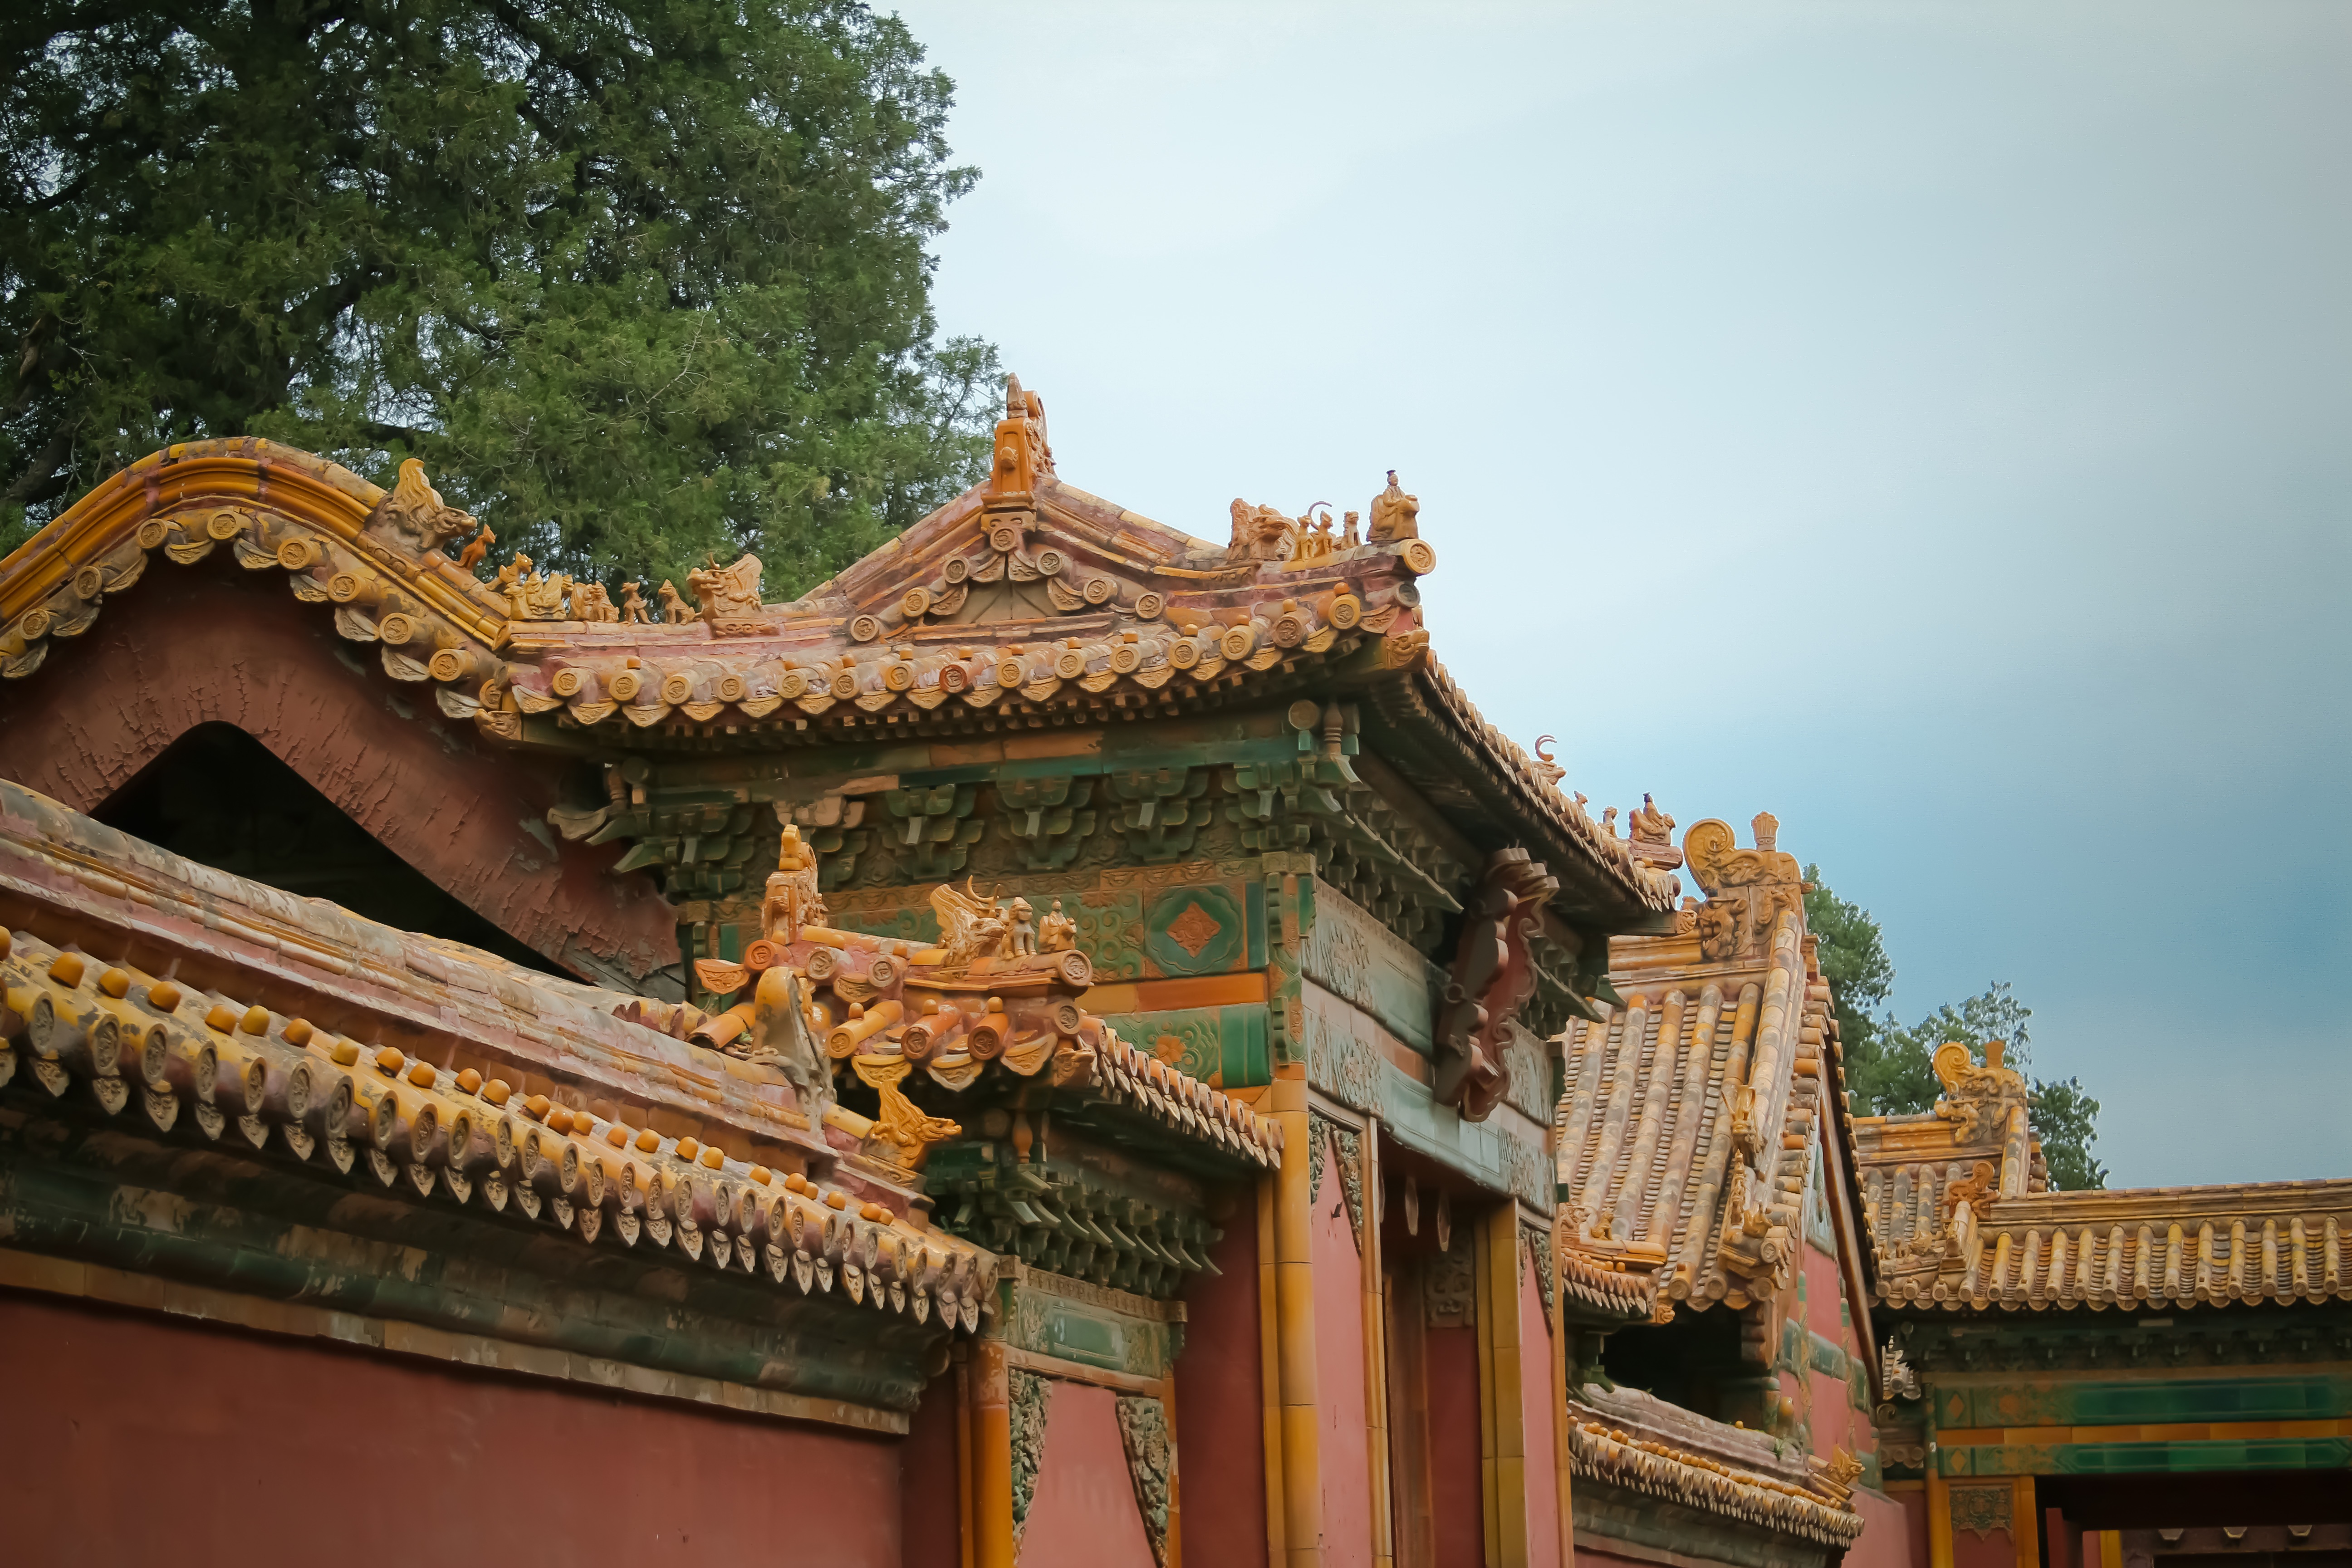
chinese architecture, historic site, temple, building, hindu temple, place of worship, palace, wat, ancient history, shrine